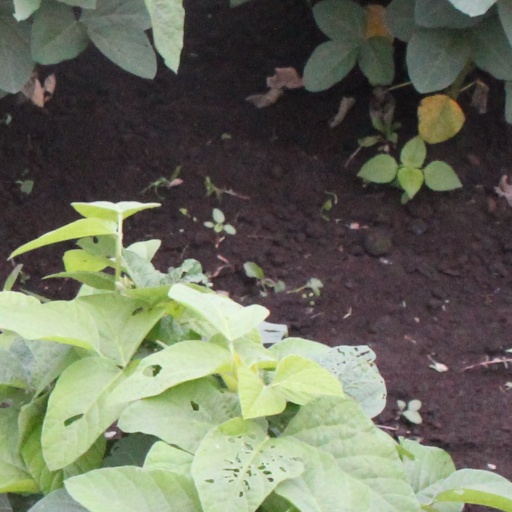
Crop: soybean